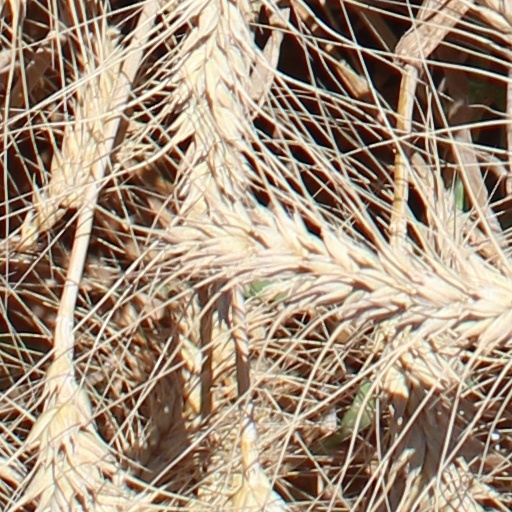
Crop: wheat